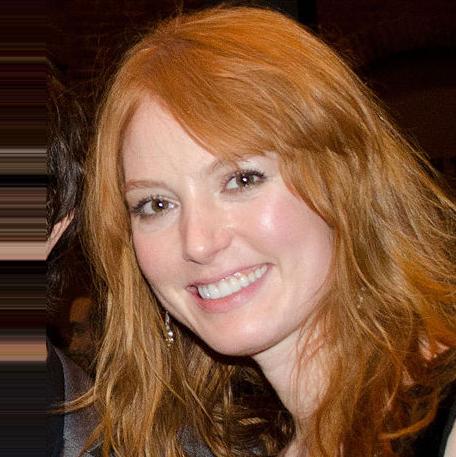
Age: 36